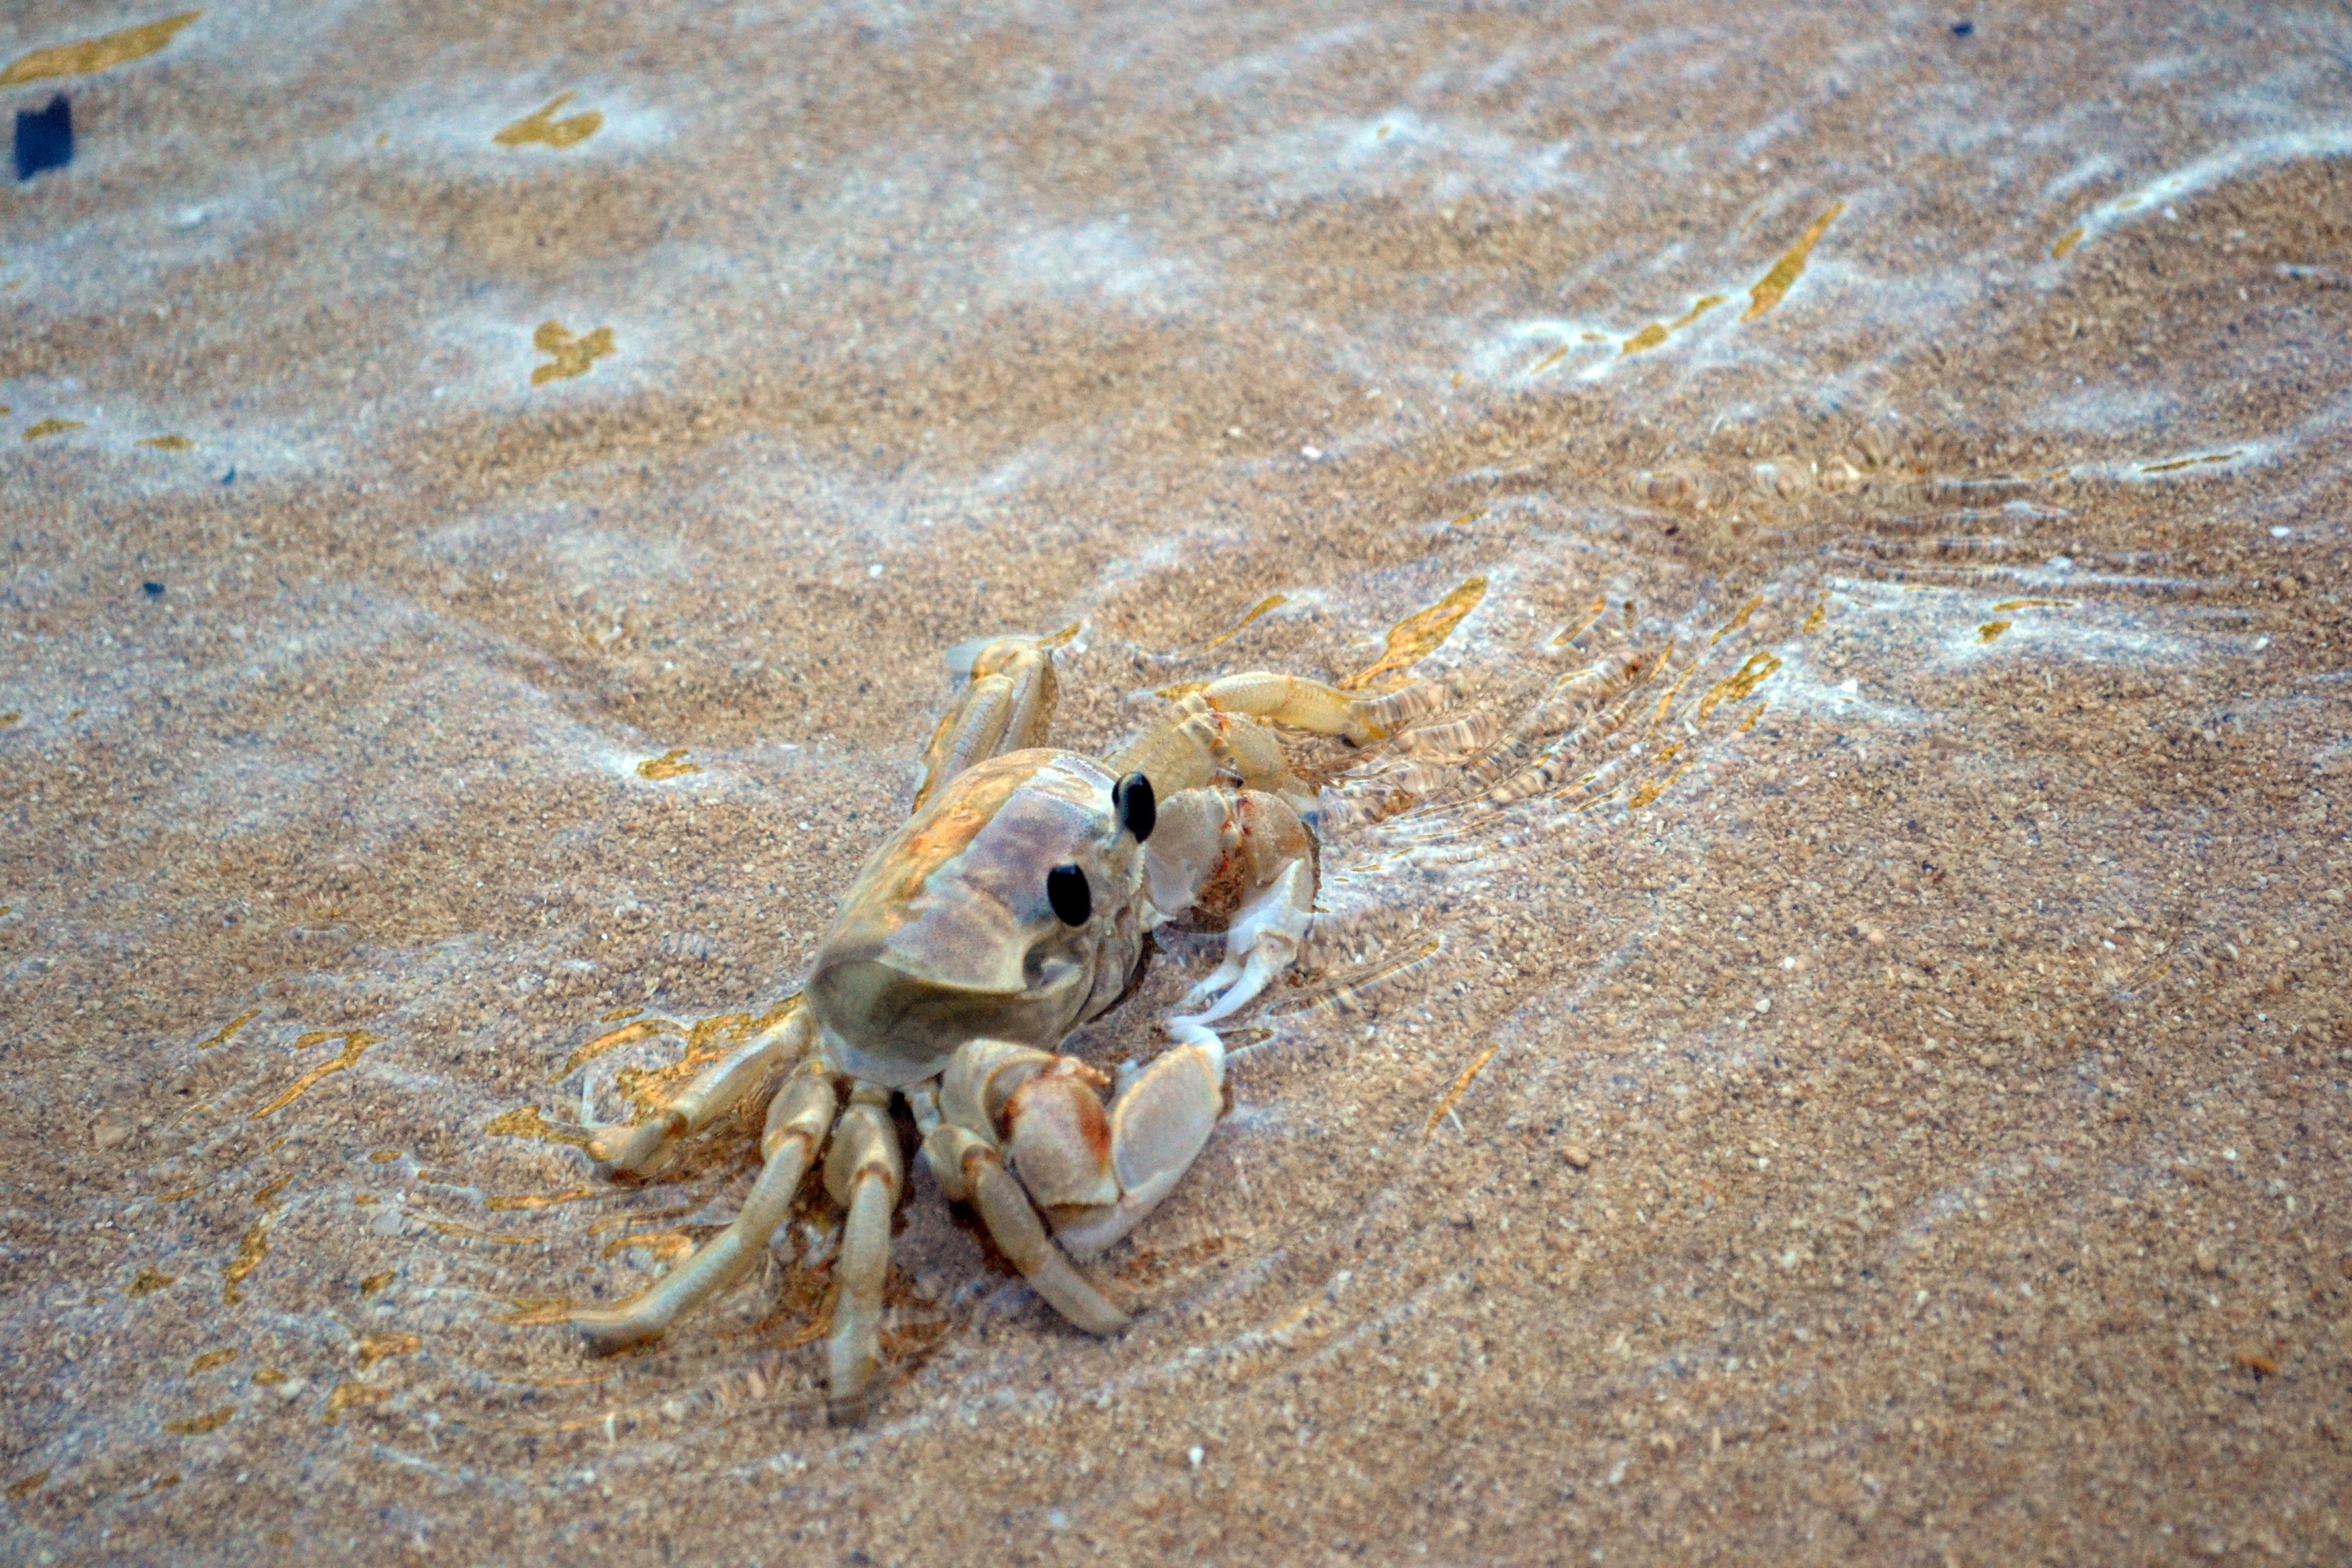
beach, nature, sand, summer, seaside, wildlife, food, seafood, fauna, crab, invertebrate, crustacean, macro photography, ocypodidae, decapoda, animal source foods, dungeness crab